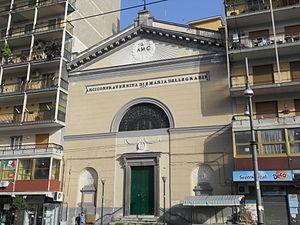
L'église Santa Maria delle Grazie a Piazza Cavour est une église de Naples située piazza Cavour.